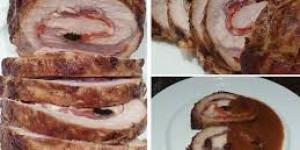
lomo relleno con ciruelas pasas y almendras